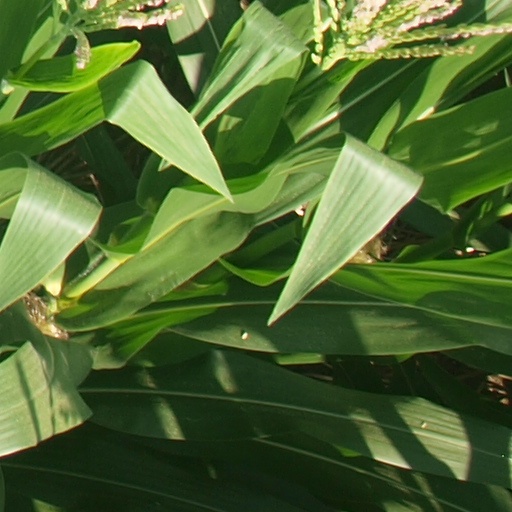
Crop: maize; corn